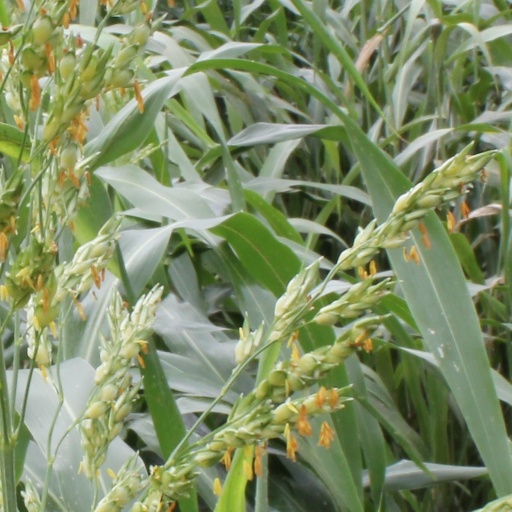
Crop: sorghum